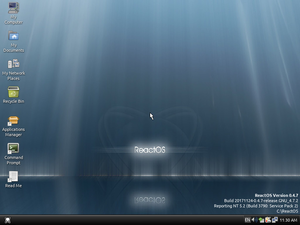
ReactOS est un projet de système d'exploitation libre en développement se voulant compatible avec les programmes et pilotes Microsoft Windows.